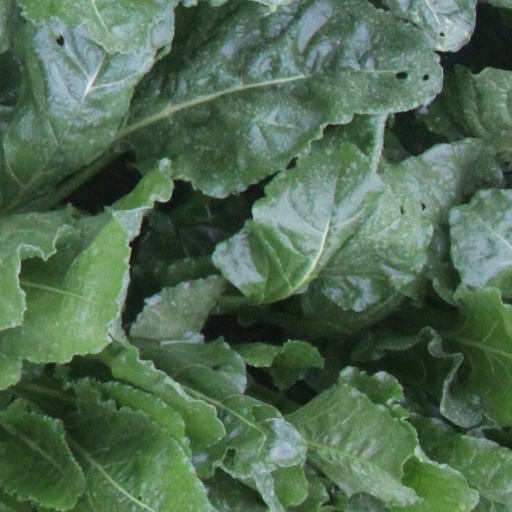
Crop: sugar beet